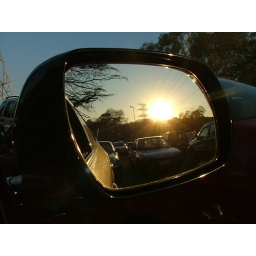
Sunset in car side mirror